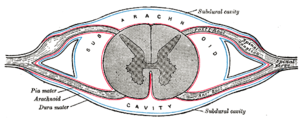
La moelle spinale, ou moelle épinière, désigne la partie du système nerveux central qui prolonge la moelle allongée appartenant au tronc cérébral. Elle est contenue dans le canal rachidien, qui la soutient et la protège.